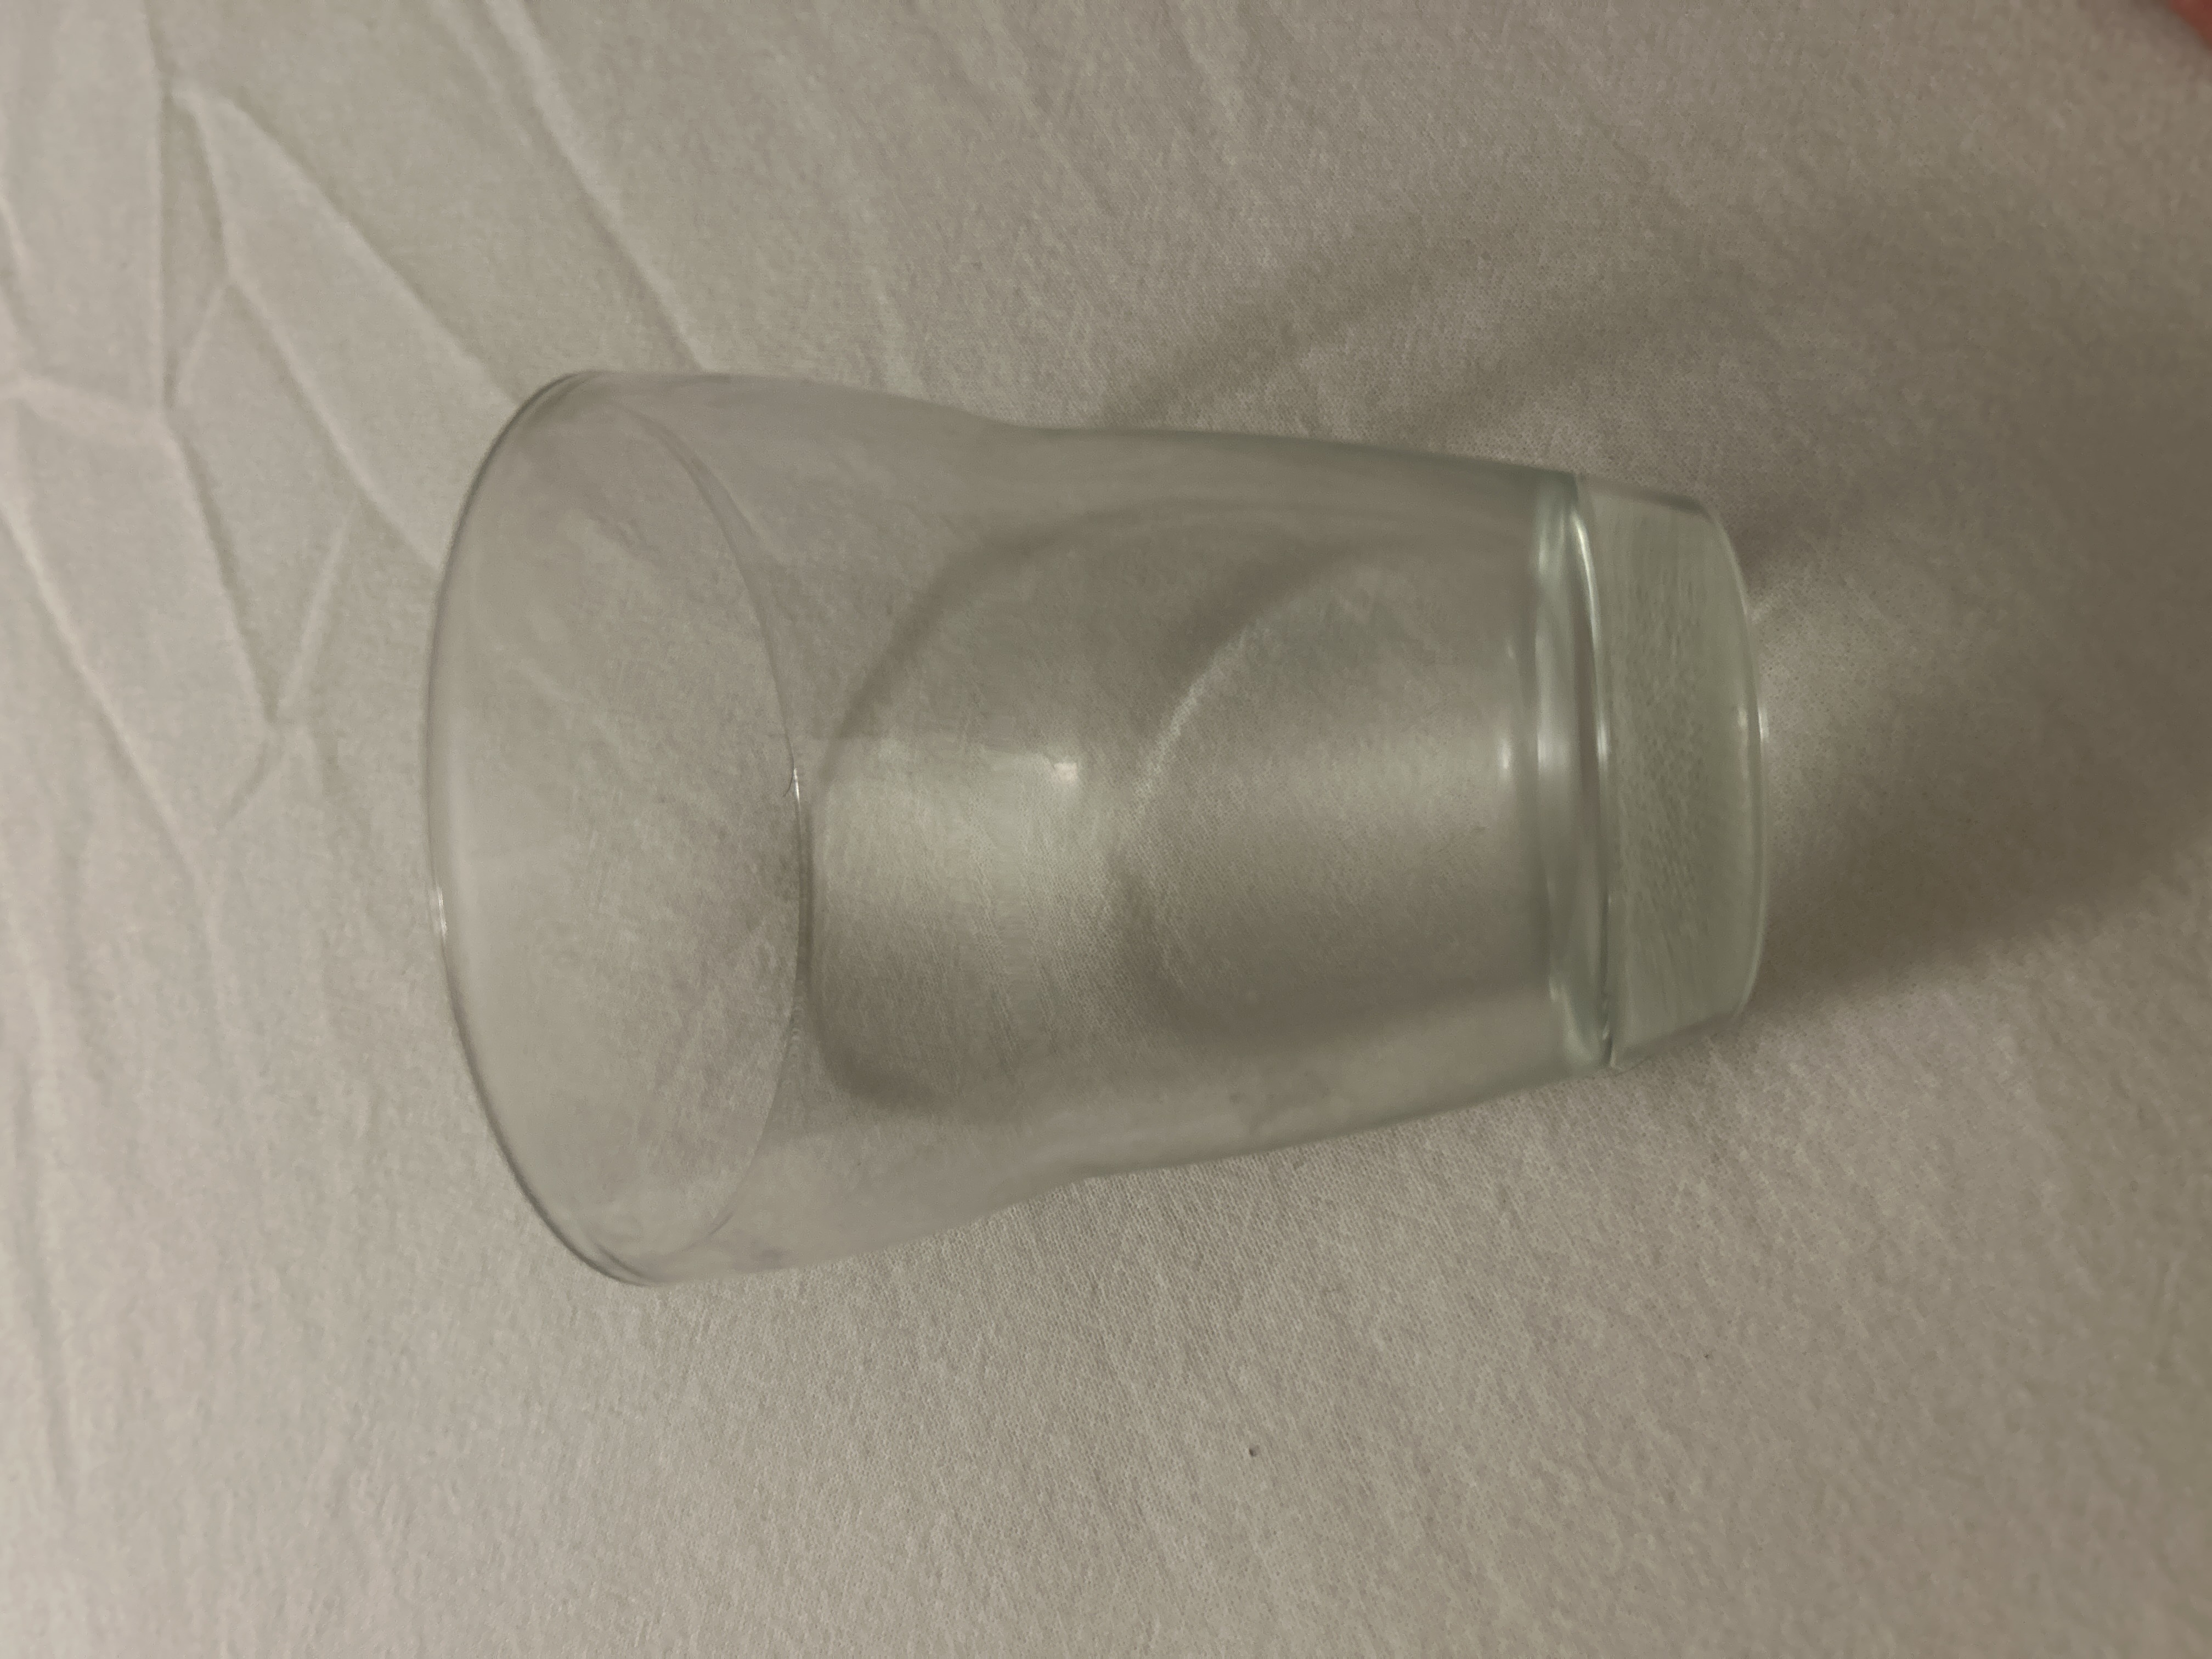
Waste category: glass